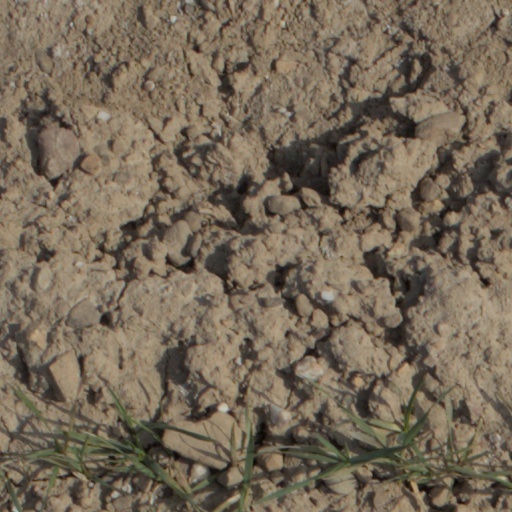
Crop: wheat